Patent encumbrance of large automotive NiMH batteries

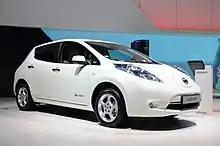
The 2011 Nissan Leaf had lower range and smaller battery capacity than the 1999 GM EV1. Nevertheless, it was a hit.

The 1999 GM EV1 production vehicle, powered by nickel metal hydride batteries, had a 26.4 kWh battery and an EPA range of 105 miles.